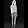
Label: Pullover